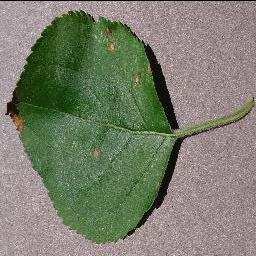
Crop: apple
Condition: black_rot